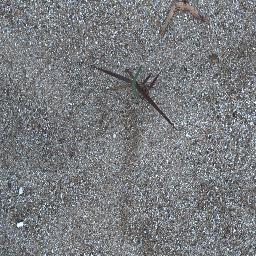
Label: negative